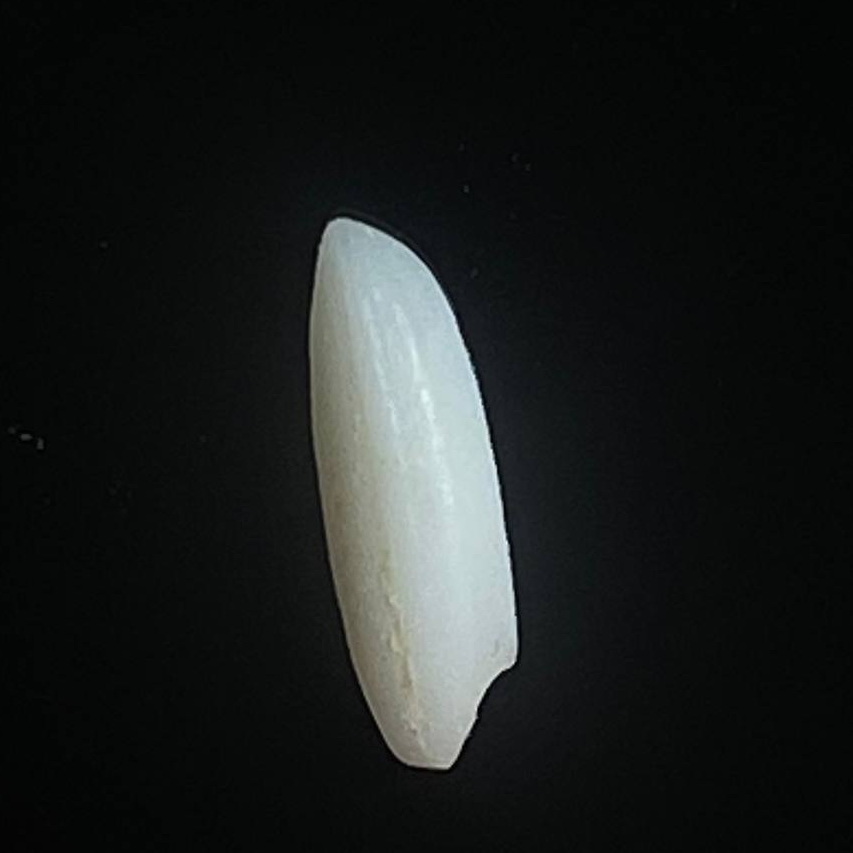
Rice variety: Lal_Binni